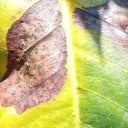
Label: Phoma